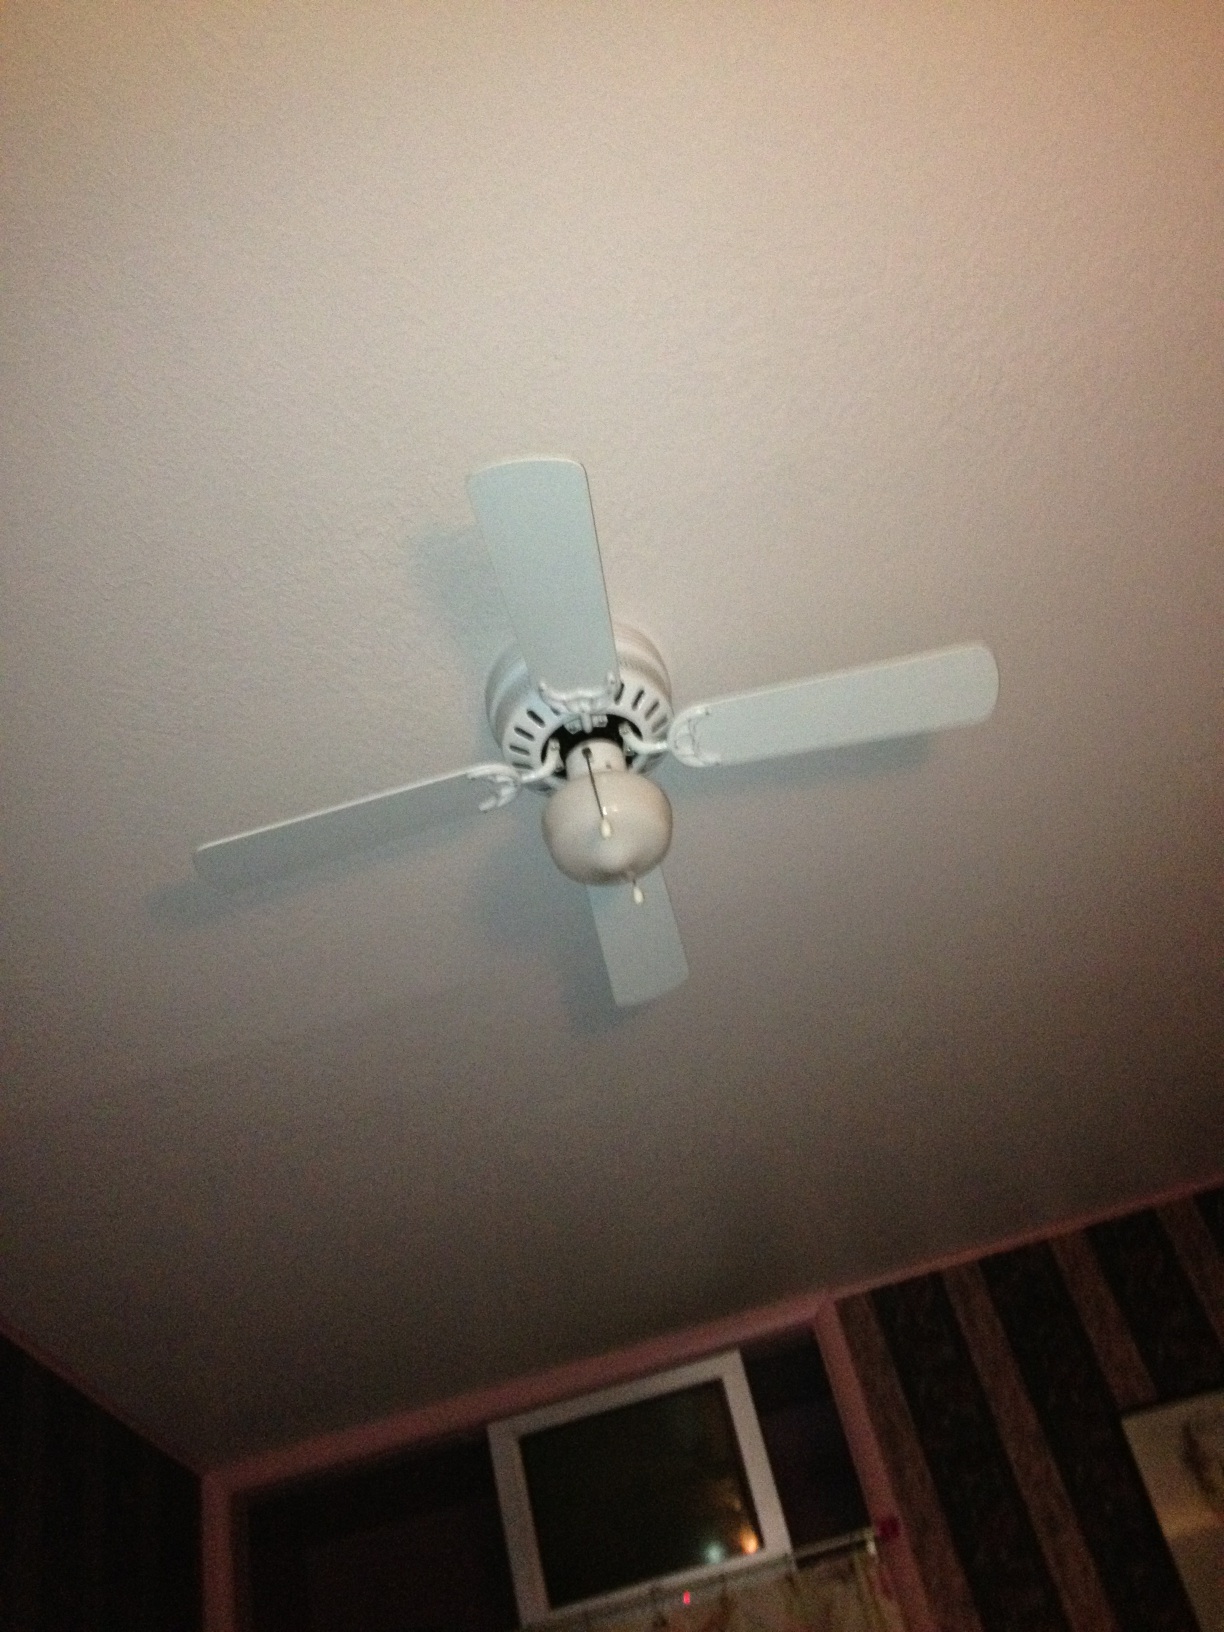Question: What am I looking at?
Answer: ceiling fan